San Jorde de Ojeda

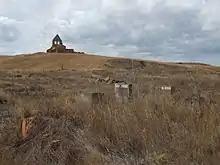
View of San Jorde de Ojeda with the Church in the background

San Jorde de Ojeda, also known as San Jorde, is an ancient, currently unoccupied, Spanish settlement in the province of Palencia (Castile and León autonomous community) in North-Western Spain.